Christmas market

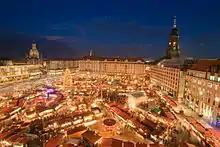
The Striezelmarkt in Dresden, Germany, one of the first Christmas markets in the world

Famous Christmas markets are held in the cities of Augsburg, Dresden, Erfurt, Frankfurt, Nuremberg, and Stuttgart, making them popular tourist attractions during the Christmas holiday season. The Nuremberg and Dresden markets draw about two million people each year; the Stuttgart and Frankfurt markets attract more than three million visitors.